Ellen Burrell

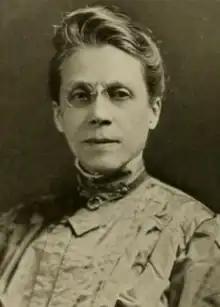
Ellen Burrell, from the 1915 yearbook of Wellesley College

Ellen Louisa Burrell (June 12, 1850 – December 3, 1938) was an American mathematics professor, head of the Department of Pure Mathematics at Wellesley College from 1897 to 1916.